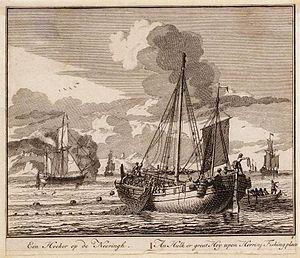
Cette page liste des types de bateaux avec un classement par ordre alphabétique. Dans la mesure du possible, les éléments sont illustrés avec une image représentative. Par ailleurs, les bateaux n'ayant pas encore d'article sur l'encyclopédie sont décrits succinctement. Les navires individuels sont classés dans la catégorie Nom de bateau.
Une hourque est un type voilier de transport à deux mâts, d'origine néerlandaise, utilisé en Mer du Nord, du XIVᵉ siècle jusqu'à la fin du XIXᵉ siècle.